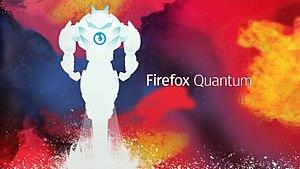
Lancement de Firefox Quantum le 14 novembre 2017
Cet article présente les notes des versions de Mozilla Firefox de la version 3 à la version stable actuelle, ainsi que les projets futurs.
Mozilla Firefox [mɒˈzɪlə ˈfaɪɚfɑks] est un navigateur web libre et gratuit, développé et distribué par la Mozilla Foundation avec l'aide de milliers de bénévoles grâce aux méthodes de développement du logiciel libre/open source et à la liberté du code source.